Bangladesh–Turkey relations

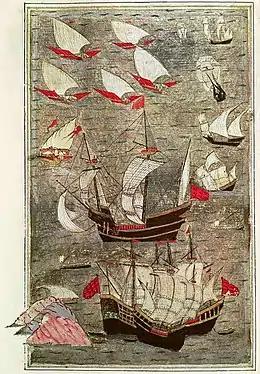
An Ottoman fleet in the 16th century, not far from the Port of Chittagong.

The two nations have had diplomatic relationships for several centuries. Ottoman ports were establishing trade links with Bengal by the 1580s. The ancient shipbuilding industry at the Port of Chittagong provided for the entire fleet of Ottoman warships of the sultans in the 17th century. The renowned muslin trade in Bengal was also welcomed by the Ottomans, who used the material for their turbans.